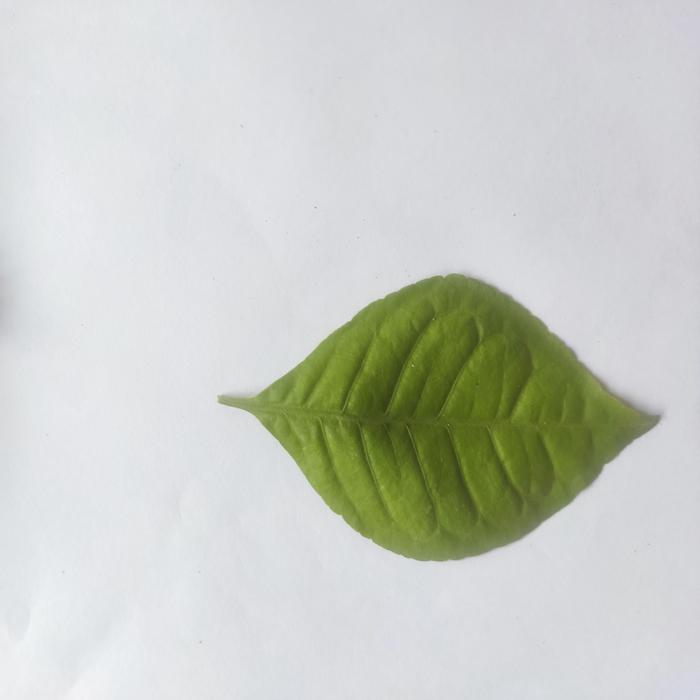
Crop: Aegle Marmelos
Leaf condition: Healthy_Leaf